Optical overheating protection

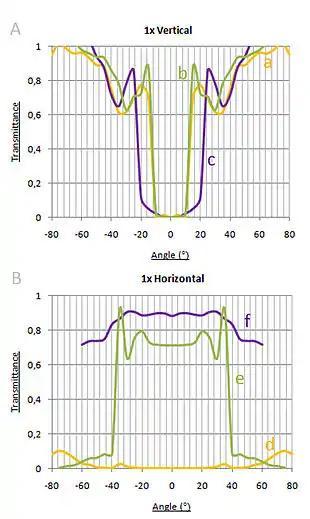
Transmittance of a prismatic array against day rotation(δ) (δ=0 stands for 12.00h, 15° equals 1 hour). The prisms are aligned such that the angle of incidence (θ) in mid-summer at noon. (A); Vertical alignment of the prismatic array for a mid-summer day (a) for a mid-autumn & mid-spring day (b), and for a mid-winter day (c). B; Horizontal alignment of the prismatic array for a mid-summer day (d), a mid-autumn & mid-spring day (e), and for a mid-winter day (f).

Resulting from its geometry, the optical switch is sensitive to the angle of the incident beam. Depending on the shape of the prisms, the transmittance of the switch in its reflective state during a typical day shows characteristic angular dependence. This dependence can be used to find specific transmission curves for different applications, where the geometry of the prisms serves as the input variable.